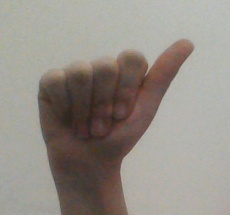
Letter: dhad